Clontarf parish (Church of Ireland)

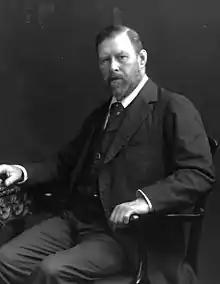
Bram Stoker

On 30 December 1847 Abraham, son of Abraham and Charlotte Matilda Stoker of The Crescent, Clontarf, was baptised by Rev. Edward, a visiting clergyman from the Diocese of Ossory. Bram Stoker, as he became known, was the creator of the Dracula stories and is commemorated today in the Bram Stoker Museum in Westwood Club near the Crescent. Bram's family later moved to Artane Lodge but his younger siblings were also baptised in Clontarf.